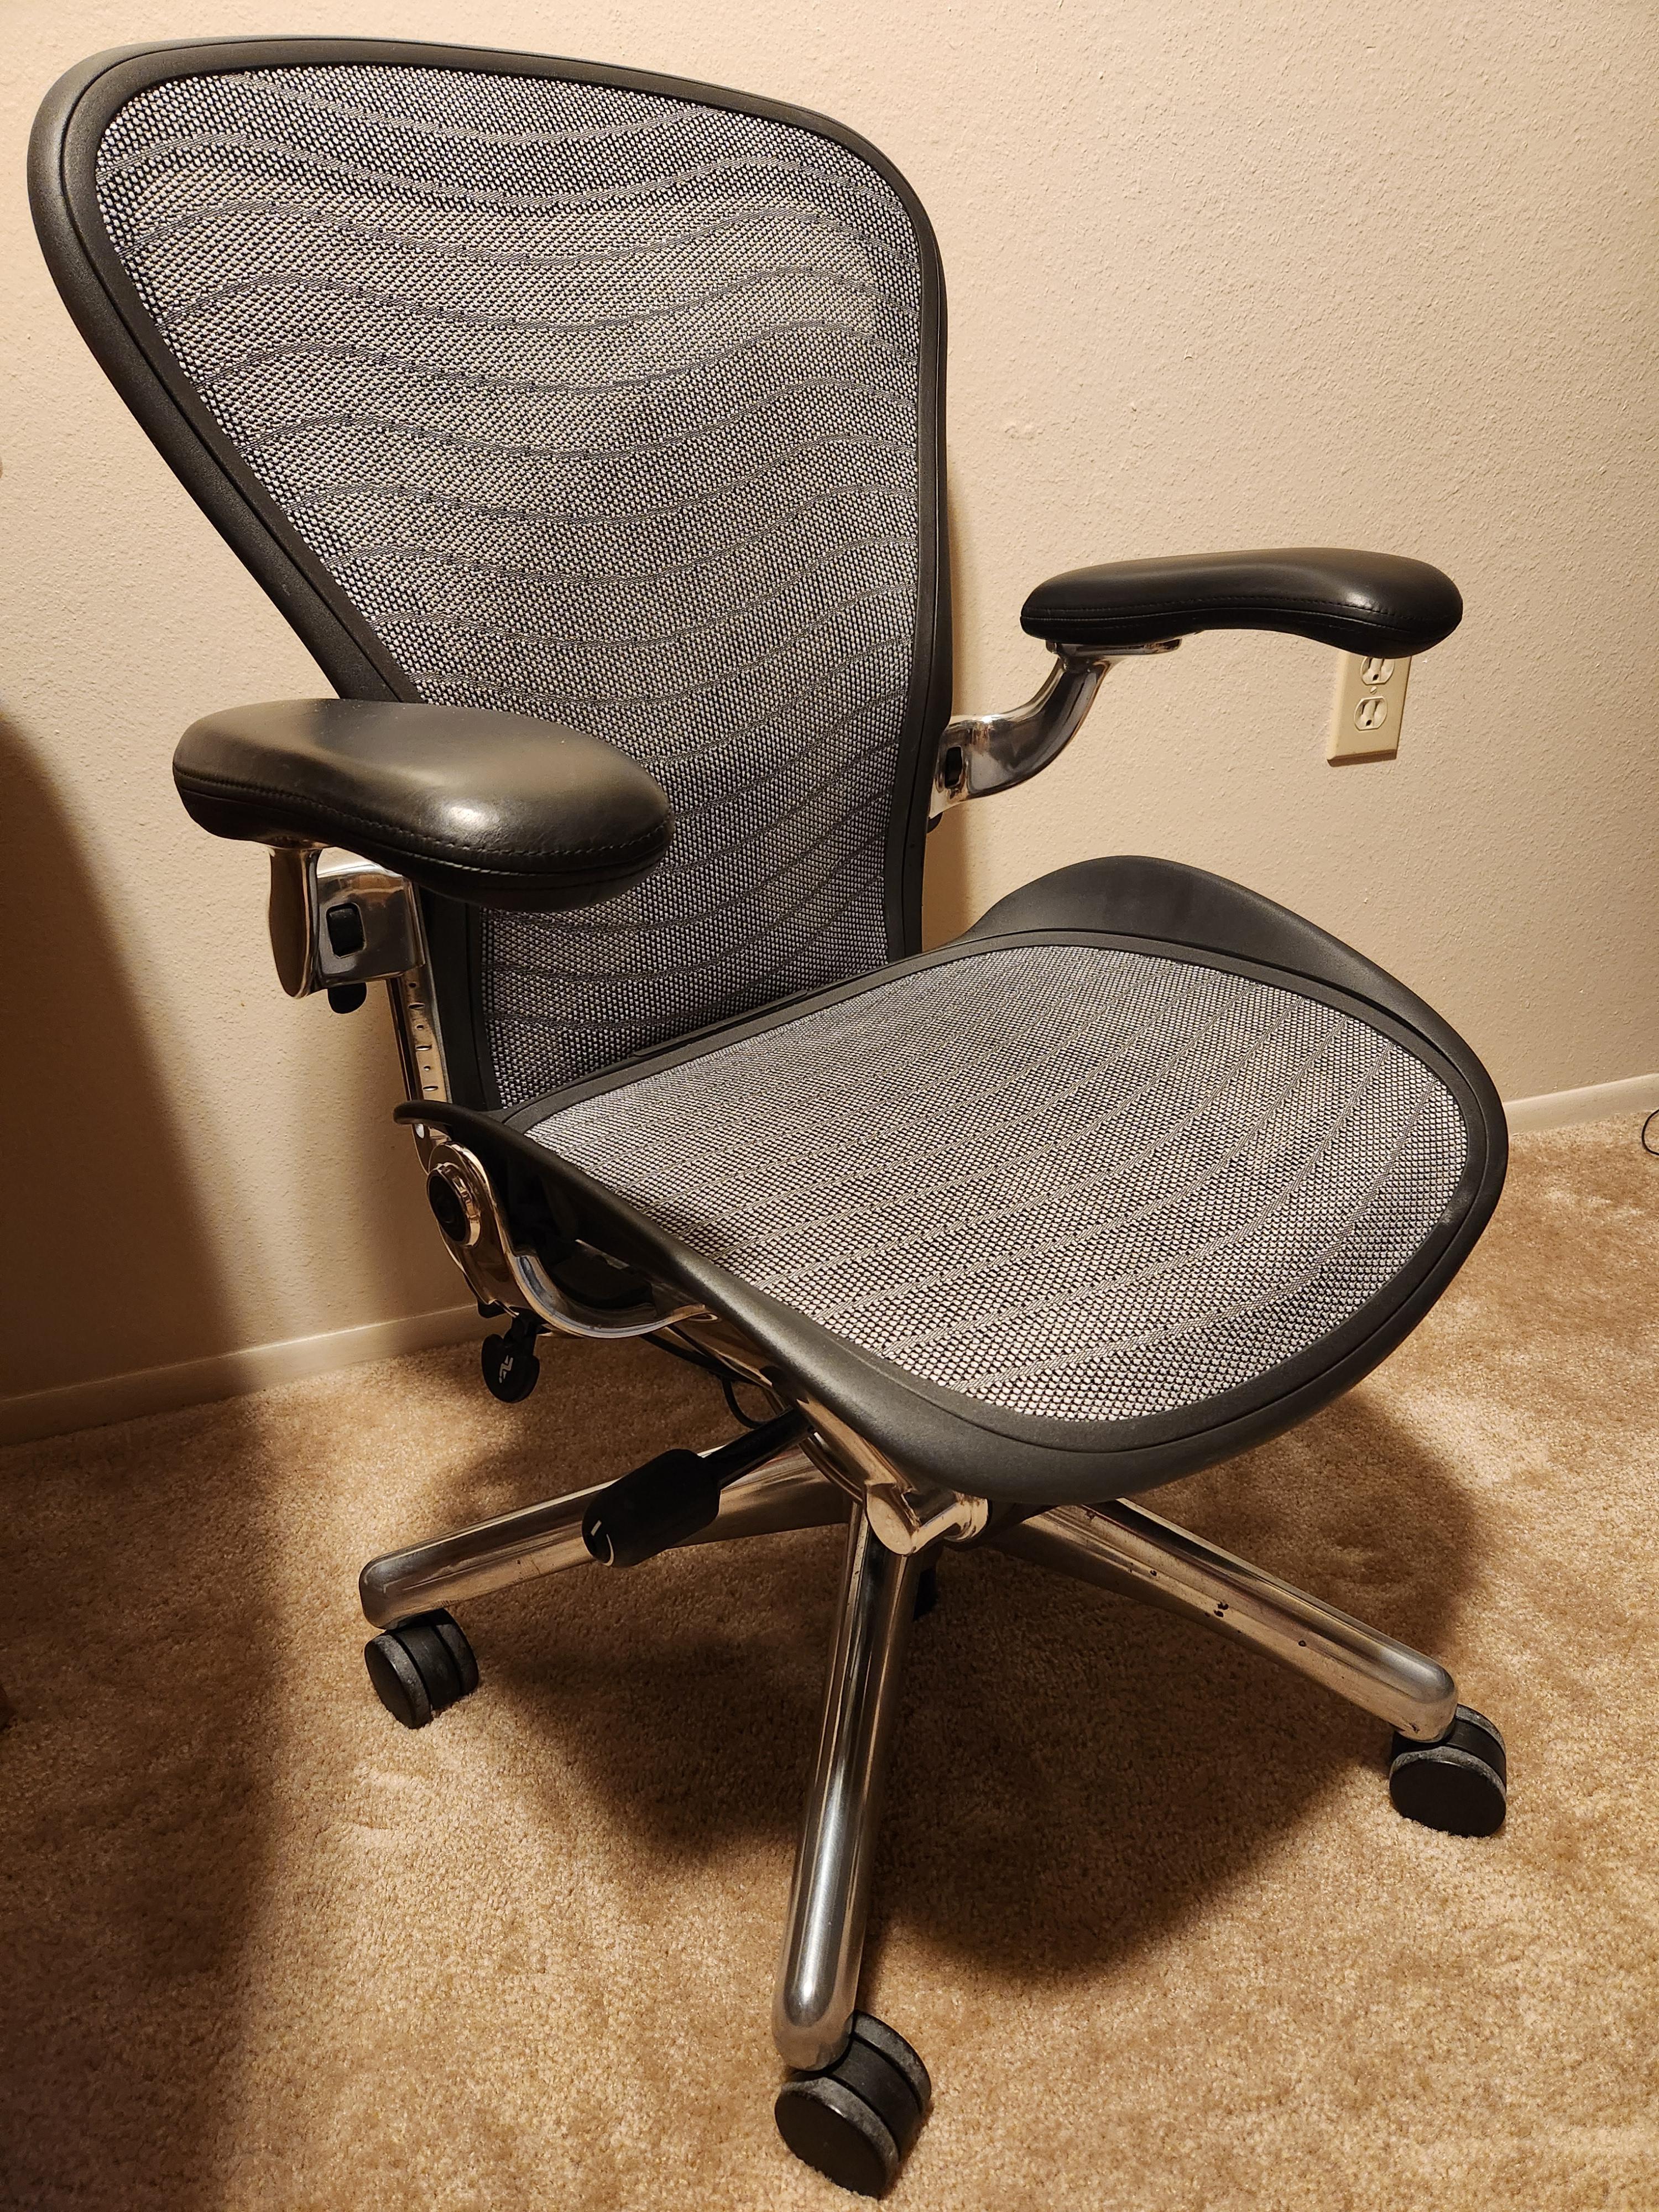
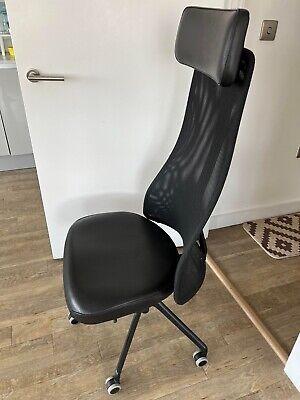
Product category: items_chair
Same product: no